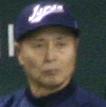
Age: 65